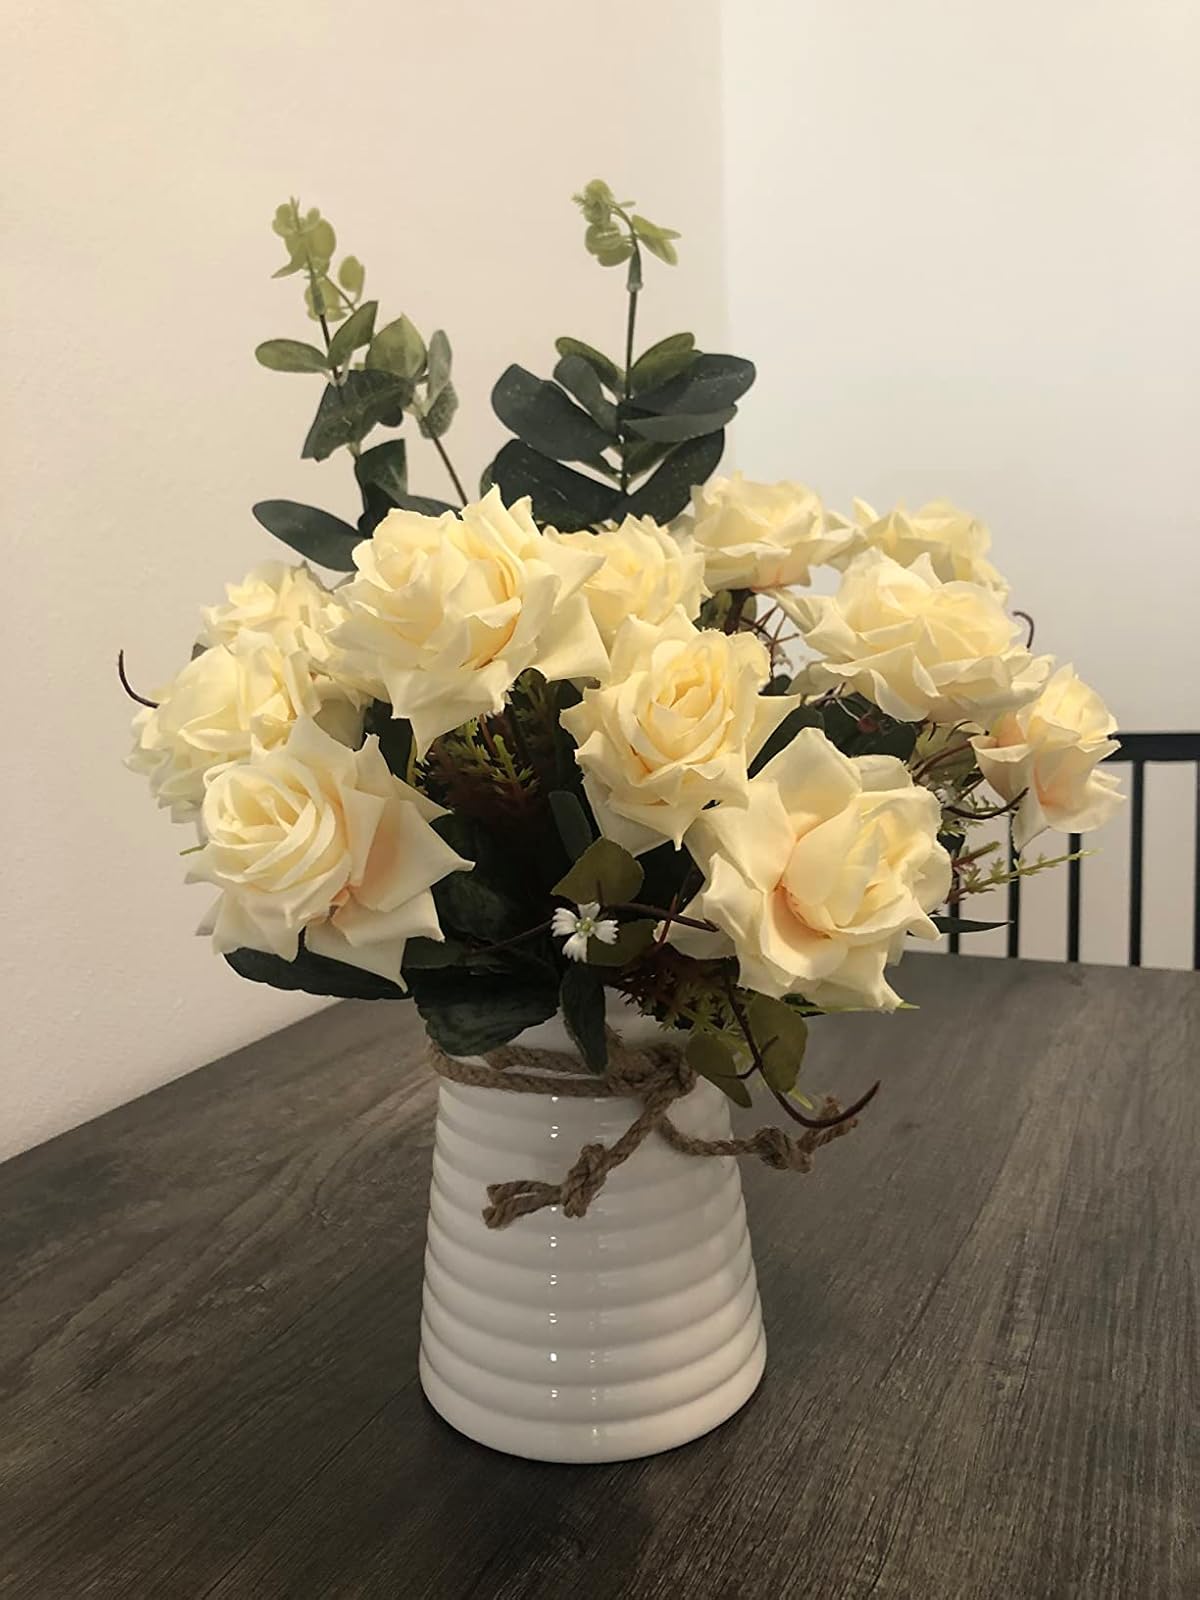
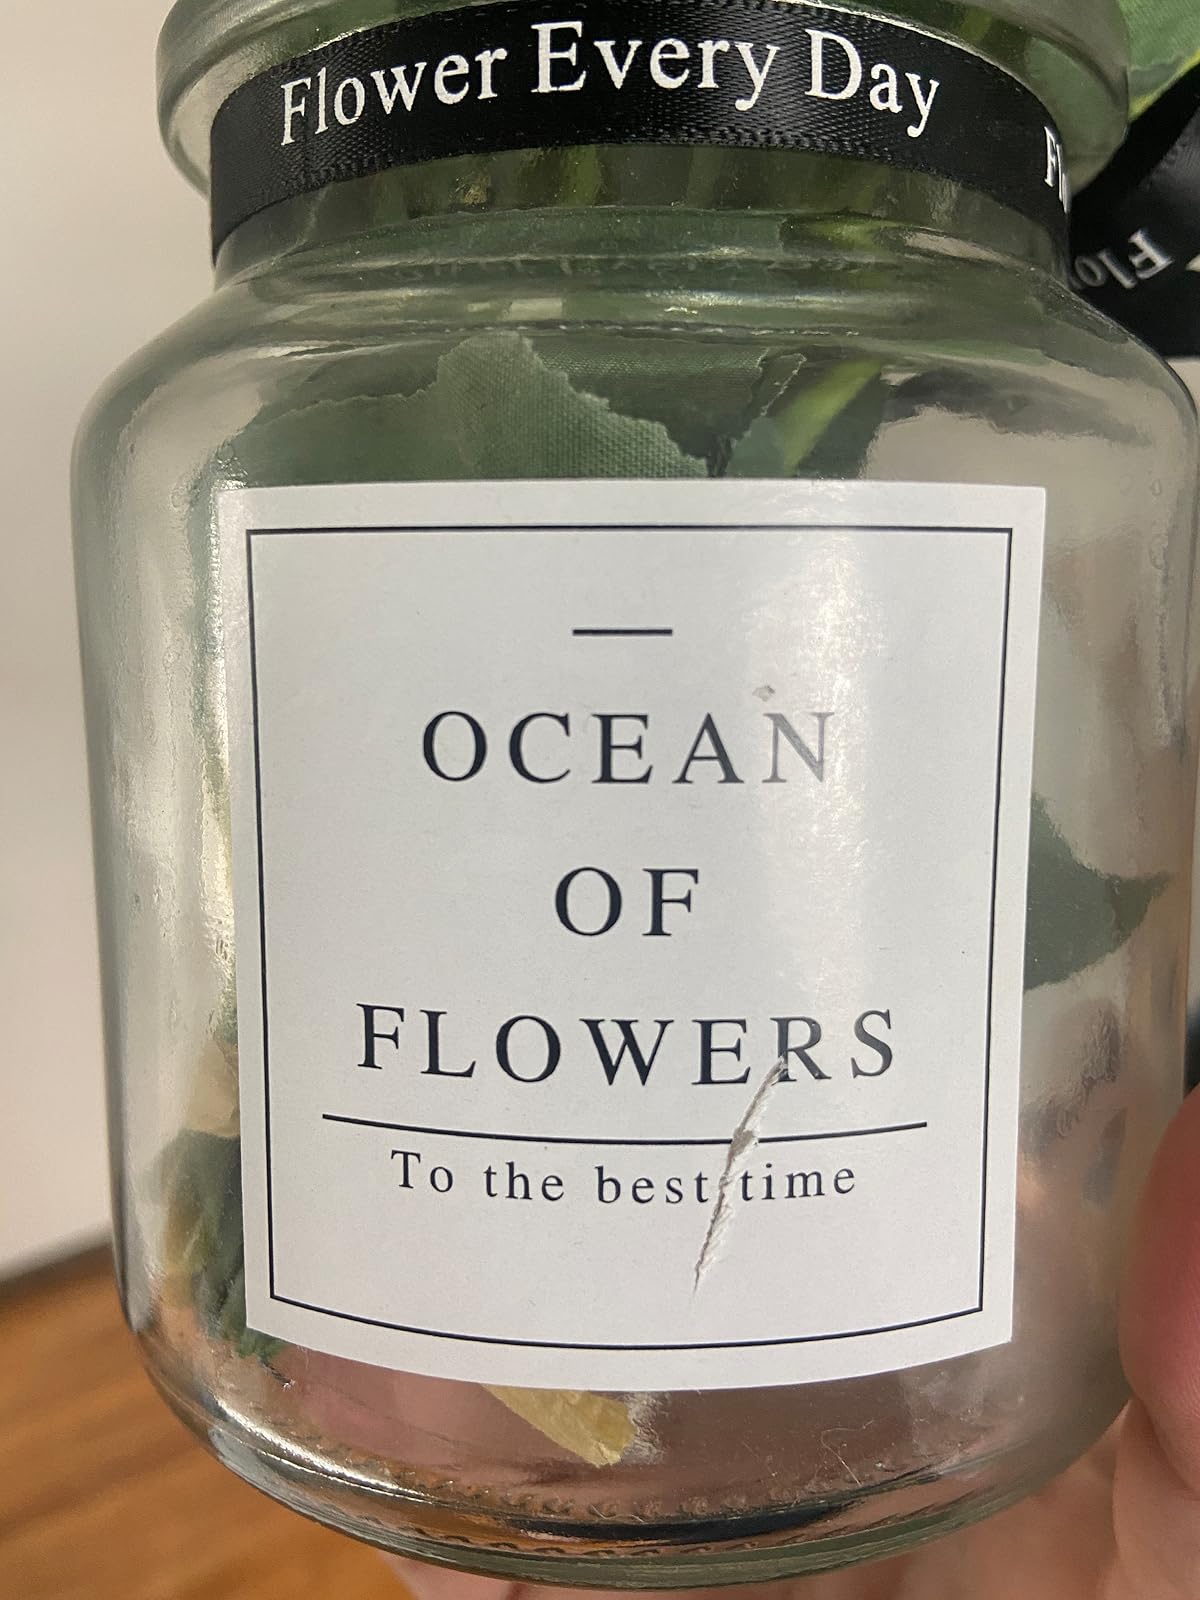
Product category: vase
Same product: no